Irving Oil

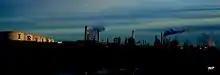
Original refinery on the east side of Saint John, New Brunswick

In April 1924, Kenneth Colin (K.C.) Irving, a then-25-year-old automobile salesman, started what would later become Irving Oil when he opened his first filling station in his hometown of Bouctouche. On October 13, 1925, Irving took control over the Ford dealership business in Saint John. Most modern sources attribute 1924 as being the year Irving Oil was founded; the first incorporation of a company which eventually led to the establishment of Irving Oil was "K. C. Irving, Limited", which took place in late November 1926. Afterwards, the incorporation of "K. C. Irving Oil and Gas Company, Limited", which was done under Nova Scotia jurisdiction, took place in May 1928. Irving Oil was then incorporated in February 1929 as "Irving Oil Company, Limited", with the newly-formed company being headquartered in Saint John; it acquired the preceding "K. C. Irving Oil and Gas Company, Limited", the "gasoline and oil division" of "K. C. Irving, Limited", as well as the Bore Motor Fuel Company, a Moncton-based company previously unrelated to Irving which was incorporated on March 20, 1924. By November 1929, the company expanded; throughout the Maritime provinces, Irving Oil Company went from 10 wholesale bulk stations to 30 since its formation earlier that year. The company also went from having 27 retail service stations distributing its products to 450. The following year, the company went forward with developments toward creating an oil plant; the Saint John Harbor Commissioners leased out land for the company to go through with these developments. In August 1931, an unconfirmed report claimed that the company was acquired by Imperial Oil; by the end of that year, Irving Oil had grown to become one of the largest gasoline distributors in the Maritimes.